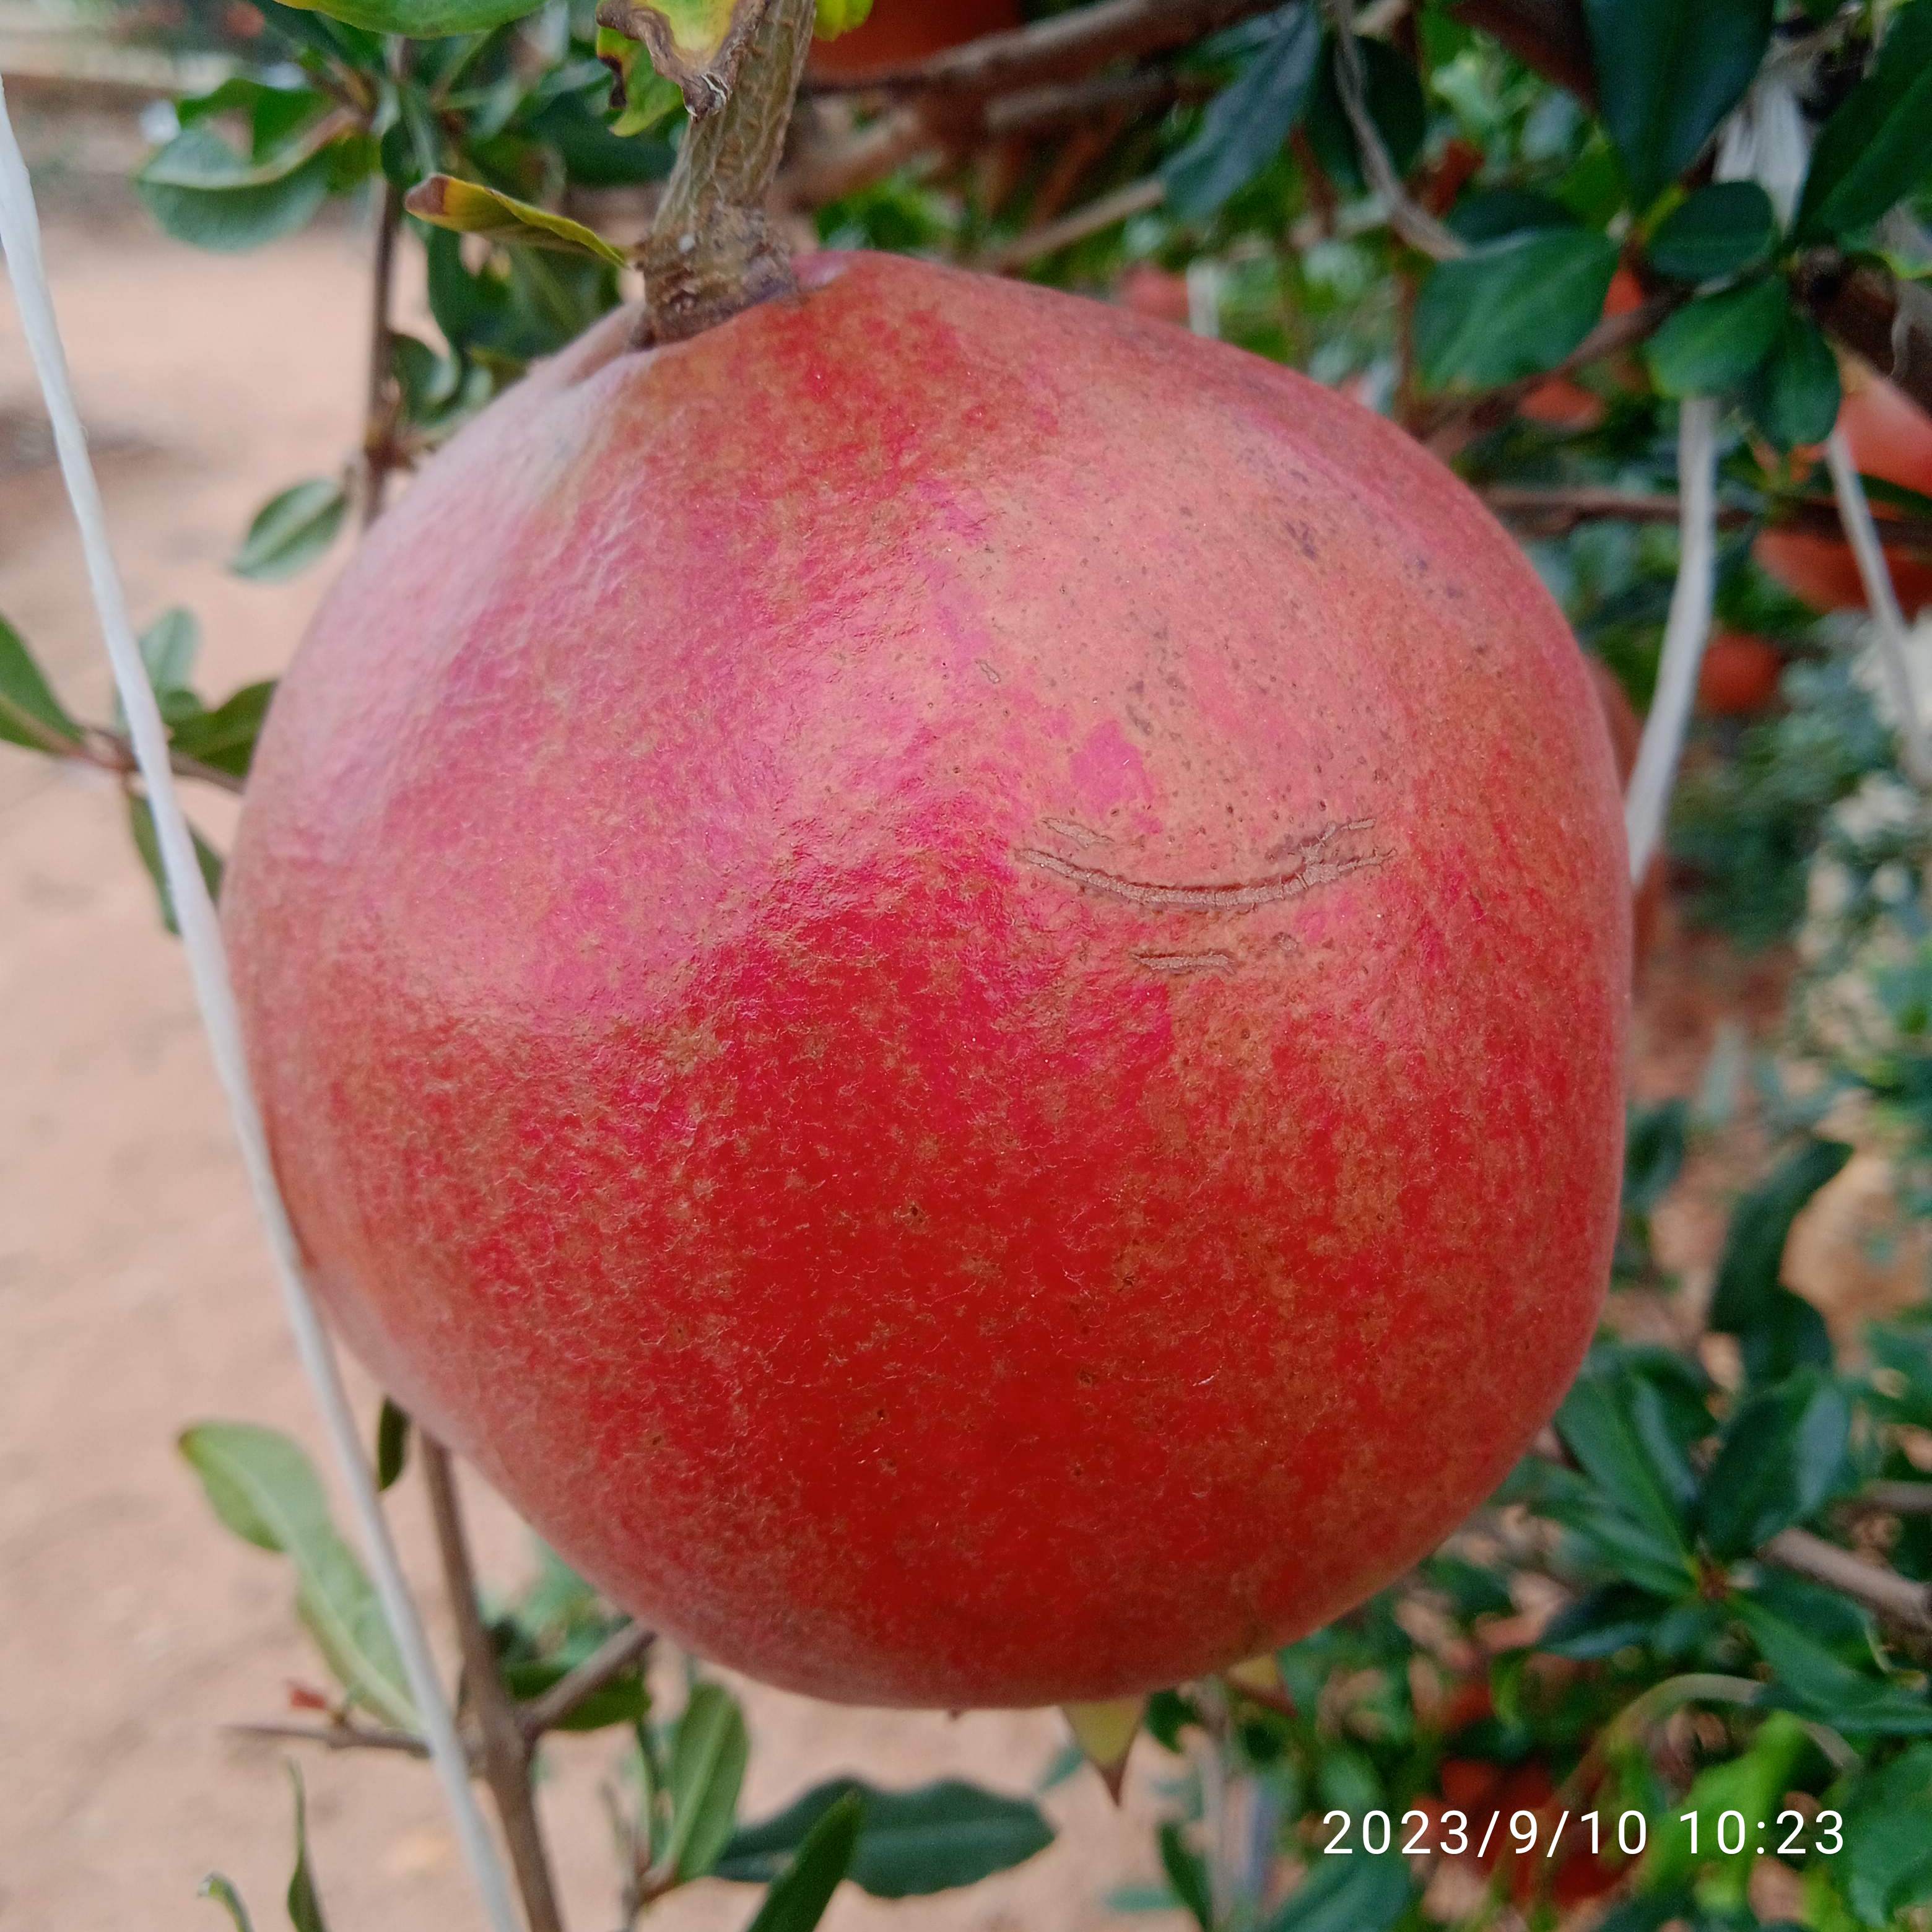
Label: Healthy